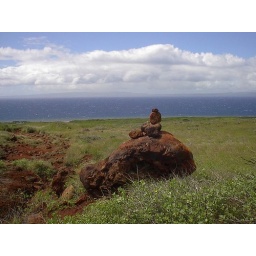
Stacked rocks in memory of Audrey. 'Garden of the Gods' road -Lanai, Hawaii. Molokai across the water.